Jan Bystrek

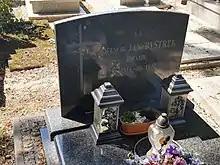
Bystrek's grave at the in Lublin

His wife was Jolanta Teresa, who was a curator with a MA in biology. They had two children: Katarzyna, Master of Arts (MA) in political science and Polish studies and certified teacher, and Paweł, MA in economics. His colleague Beata Krzewicka, president of lichenology section of the Polish Botanical Society, expressed that she will remember Bystrek as "not only as a scientist with extensive knowledge and experience, but also as an exceptionally kind, open, helpful and straightforward man".